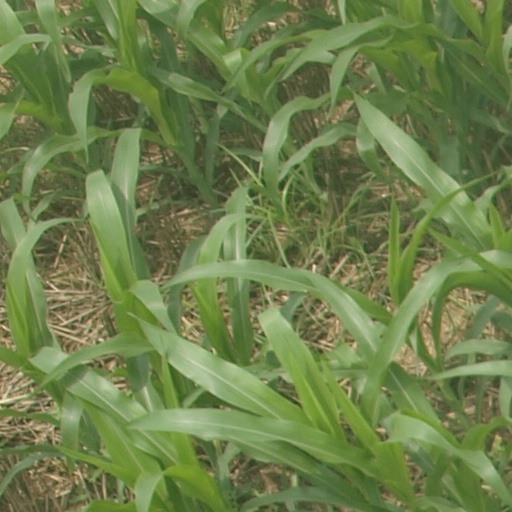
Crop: maize; corn